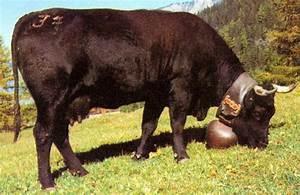
cow